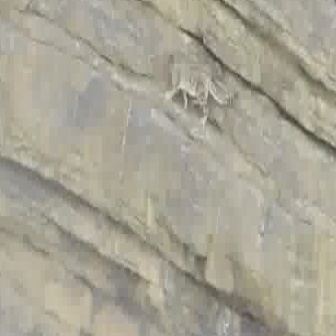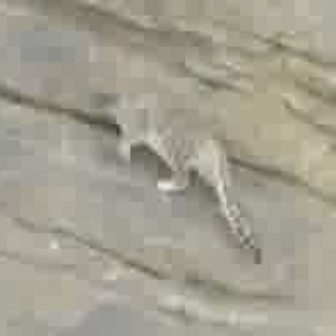
  Please identify the target specified by the bounding box [161,48,239,126] in the first image and locate it in the second image. Return the coordinates in [x_min,y_min,x_max,y_max] format.
Answer: [81,84,258,261]